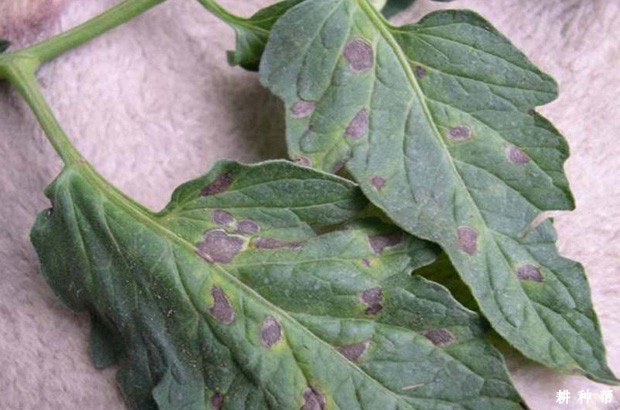
Plant: Tomato
Disease: tomato early blight